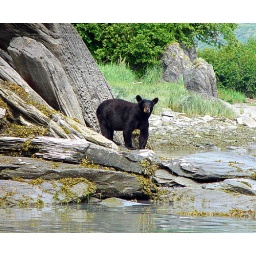
This black bear was spotted while rowing near the Valdez, Alaska boat harbor about six blocks from downtown Valdez.